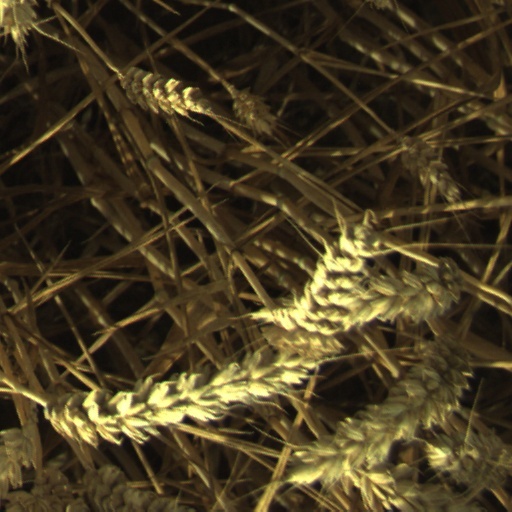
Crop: wheat